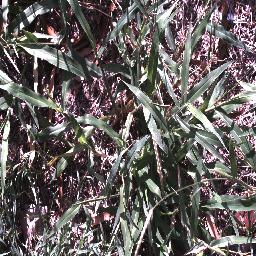
Label: negative